Cumulative elevation gain

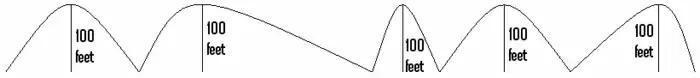
No matter the shape of the hills, as long as they are each 100 vertical feet tall, then if one were to hike up each hill, the cumulative elevation gain would be 5 × = . The downhill sections are not counted.

In cycling, hiking, mountaineering and running, the term cumulative elevation gain (or cumulative gain) is the total of every gain in elevation made throughout a journey. Elevation losses (i.e. periods when the person is descending) are not counted or offset against this measure. Cumulative elevation gain, and the total distance of the journey, are two key metrics used to quantify the physical demands of a journey.